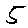
Label: 5